Bianca Belair

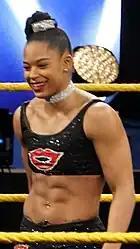
Belair in 2018

At WrestleMania 36, Belair made her main roster debut as a face by saving The Street Profits (Angelo Dawkins and her husband Montez Ford) from Zelina Vega, Angel Garza, and Austin Theory, establishing herself as a member of the Raw roster. As part of the 2020 Draft, Belair was drafted to the SmackDown brand. On the October 30 episode of "SmackDown," she defeated Billie Kay and Natalya in a triple threat match to qualify for Team SmackDown at Survivor Series, but was eliminated by countout and her team lost the match to Team Raw.